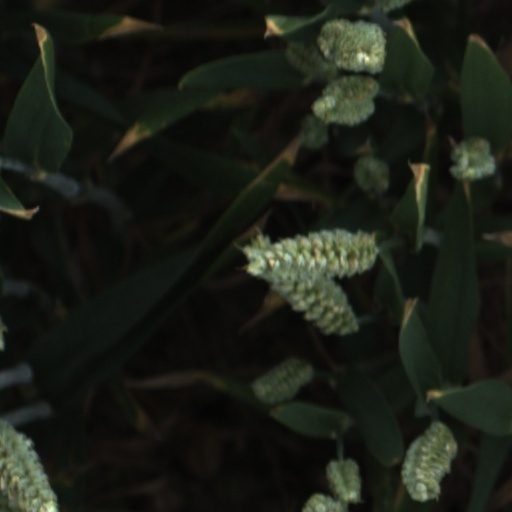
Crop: wheat